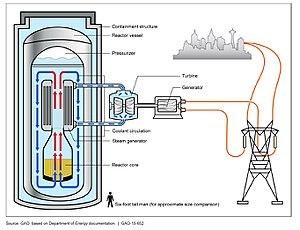
Les petits réacteurs modulaires sont une catégorie de réacteurs nucléaires à fission, de taille et puissance plus faibles que celles des réacteurs conventionnels, fabriqués en usine et transportés sur leur site d'implantation pour y être installés. Les réacteurs modulaires permettent de réduire les travaux sur site, d'accroître l'efficacité du confinement et la sûreté des matériaux nucléaires. Les SMR sont proposés comme une alternative à moindre coût, ou comme complément, aux réacteurs nucléaires conventionnels. Ils sont destinés surtout à l'alimentation électrique de sites isolés ou de navires. Ils peuvent être adaptés à la cogénération ou trigénération et utilisés pour des réseaux de chauffage urbain, le dessalement de l'eau de mer, la production d'hydrogène, la fourniture de chaleur pour des procédés industriels, le raffinage d'hydrocarbures ou la propulsion navale, civile ou militaire.